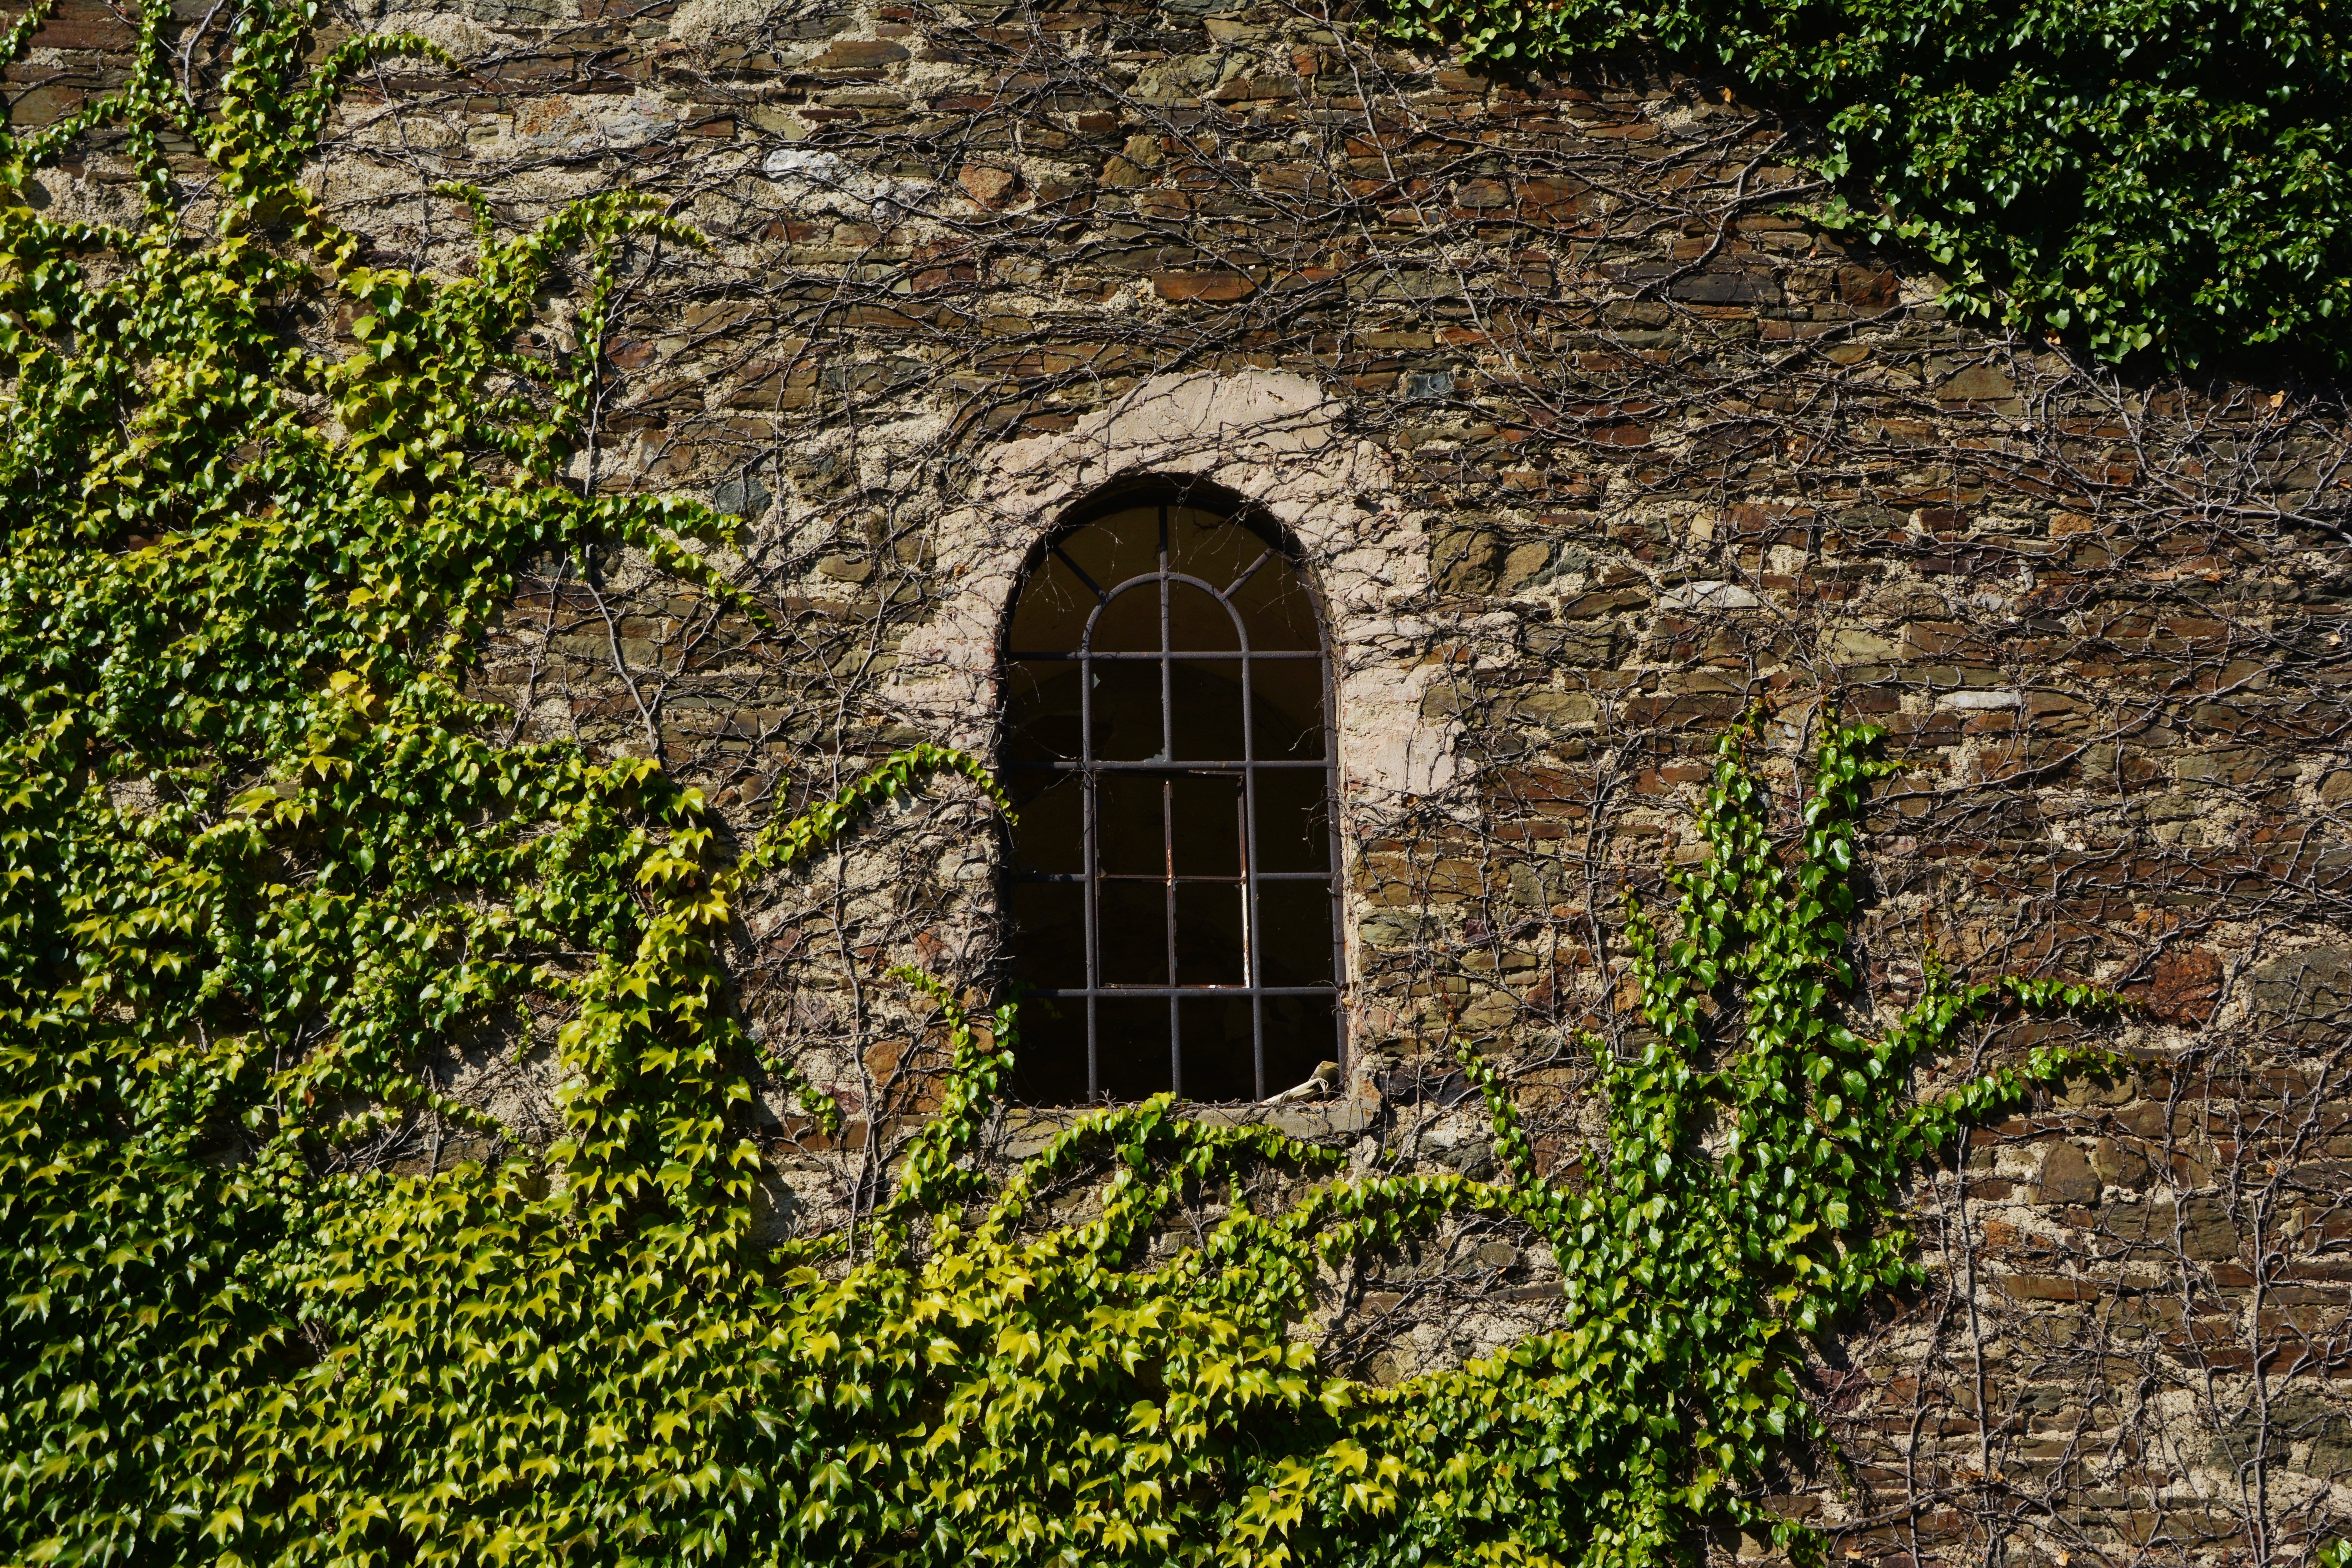
rock, structure, vine, window, old, wall, rustic, overgrown, green, chapel, stone wall, garden, leaves, stones, ruins, rural area, entwine, natural stone wall, berankt